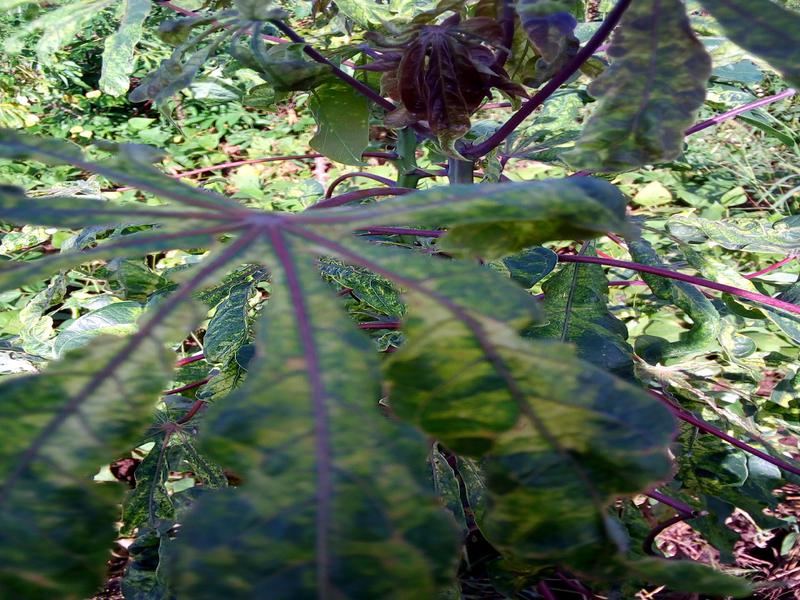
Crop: cassava
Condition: mosaic_disease